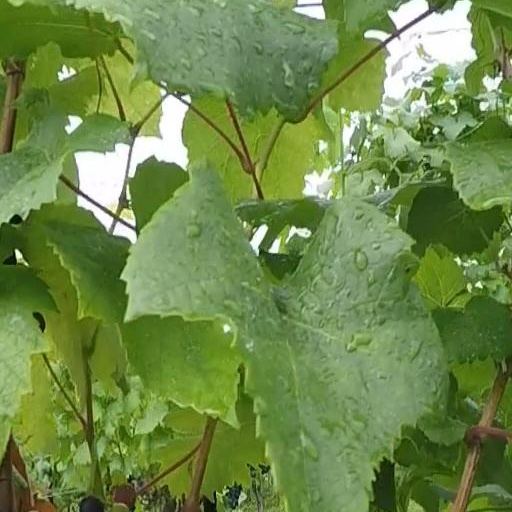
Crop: grape